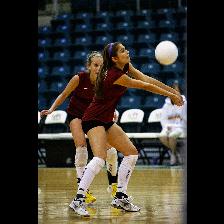
Label: Human